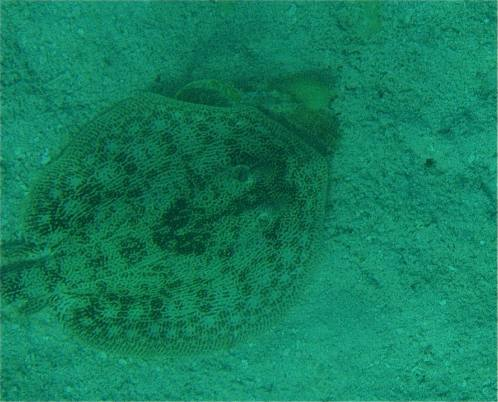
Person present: No